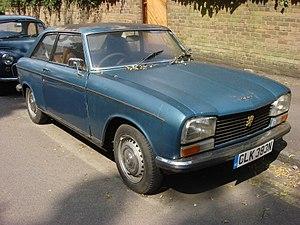
L’affaire Christian Ranucci est le procès médiatisé de Christian Ranucci, lequel s'est conclu par la condamnation à mort et l'exécution de l'intéressé à la prison des Baumettes pour l'enlèvement et le meurtre, le 3 juin 1974, de la petite Marie-Dolorès Rambla, âgée de huit ans.